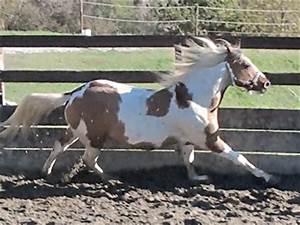
Label: cavallo